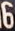
Number: 6